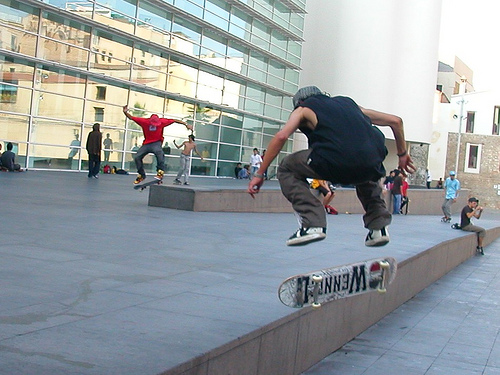
user: Given an image and a question. Answer the question in a short answer. Question: This trick is called what? Short Answer:
assistant: kick flip